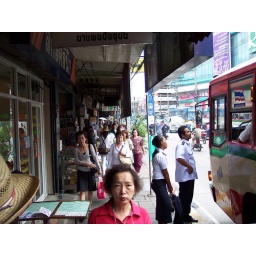
I remember walking on the street in Bangkok. I thought the bus and lot of people walking were just so cool